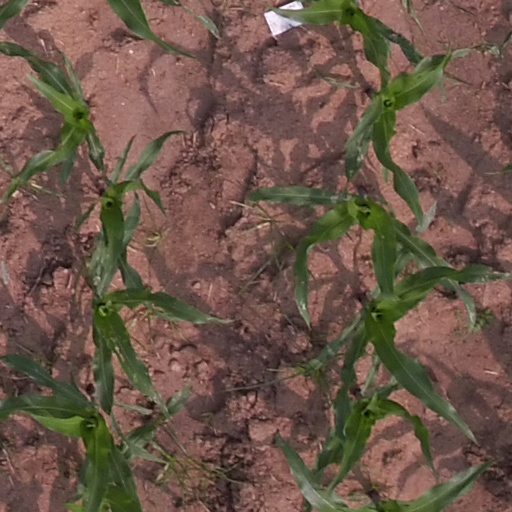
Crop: maize; corn